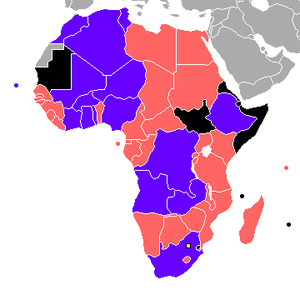
Les qualifications à la Coupe d'Afrique des nations de football 2013 ont mis aux prises 46 équipes nationales afin de qualifier 15 formations pour disputer la phase finale qui s'est déroulée au début de l'année 2013.